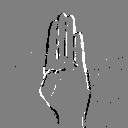
ASL letter: b